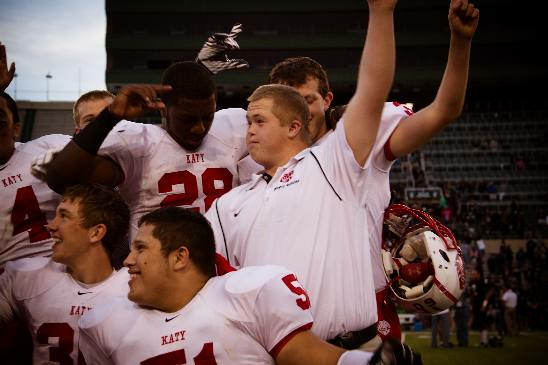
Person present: Yes